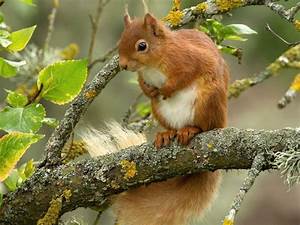
Label: squirrel